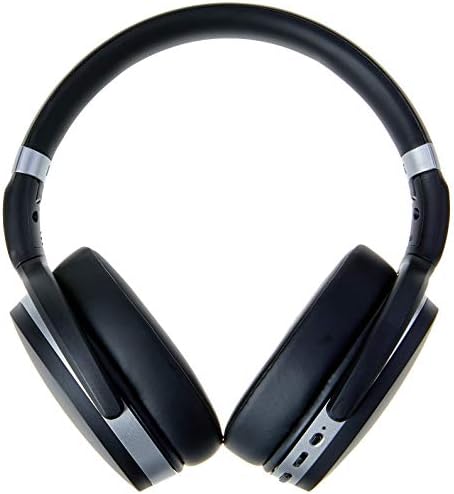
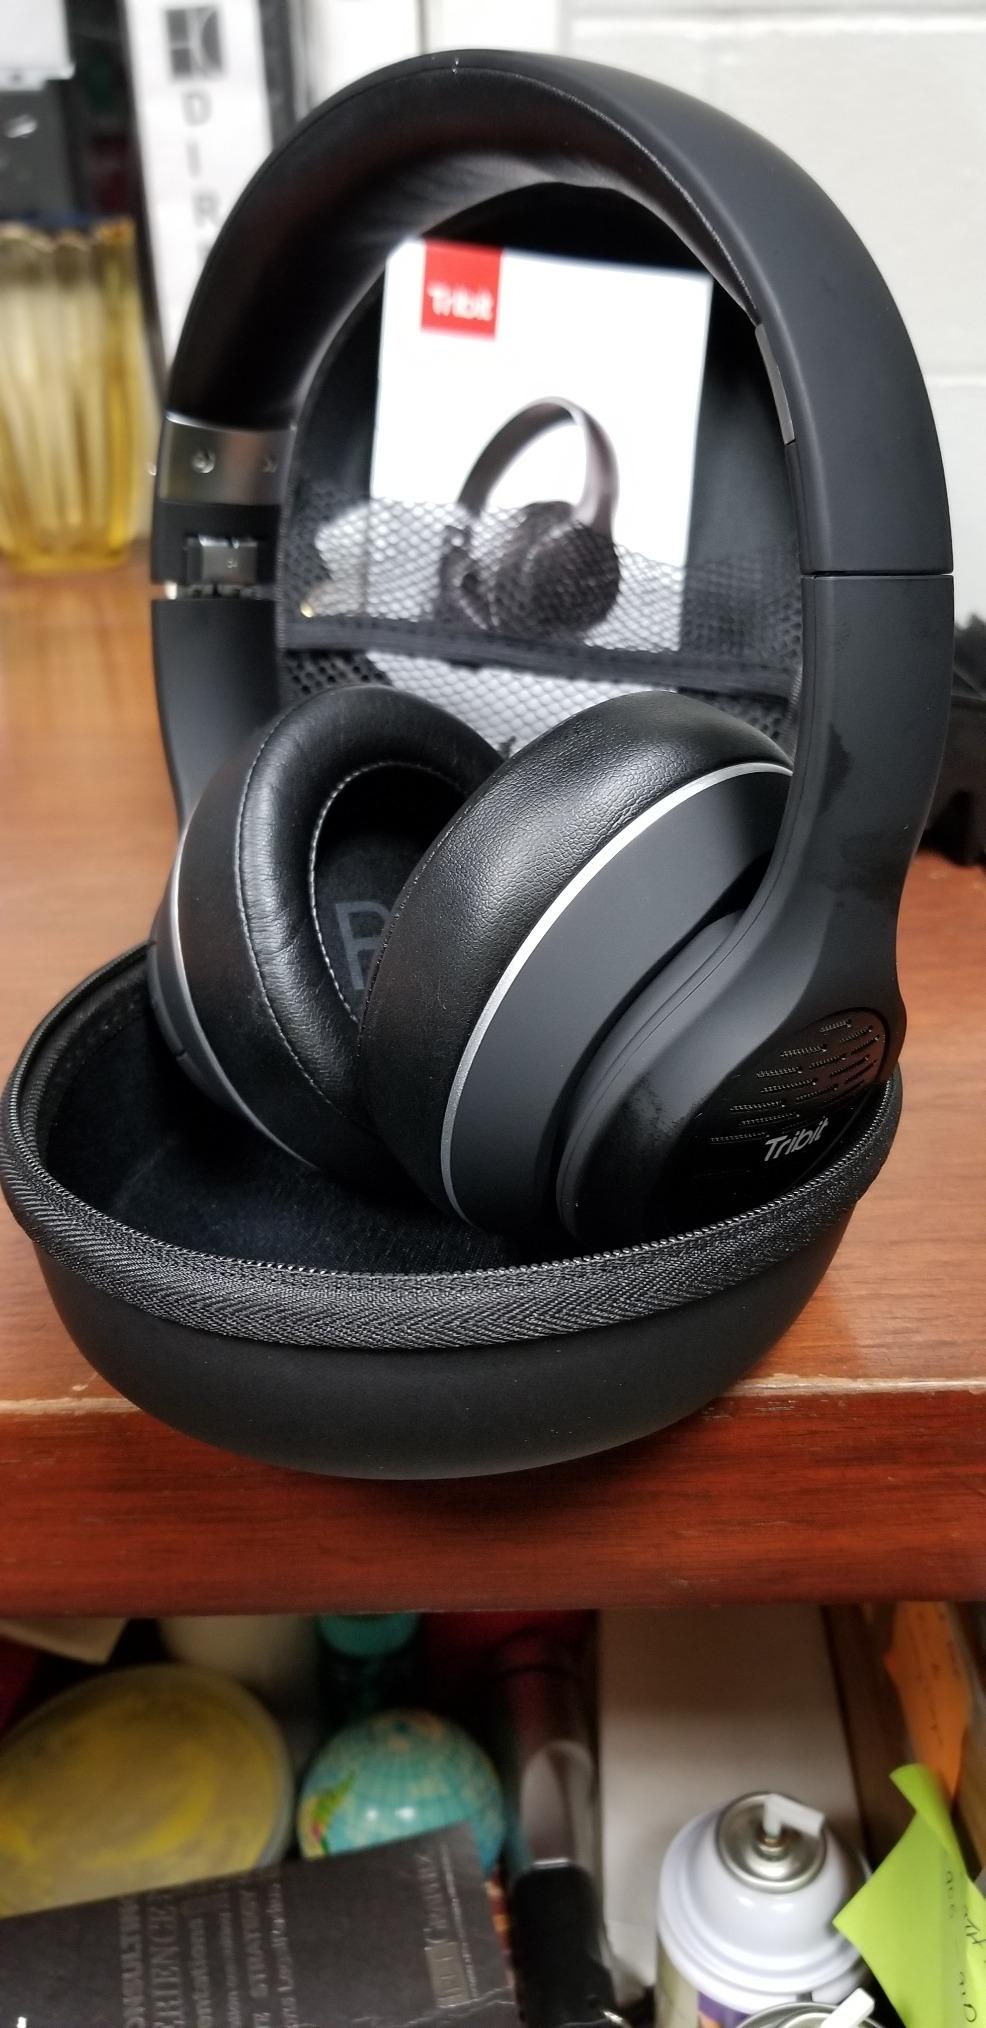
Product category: headphones
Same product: no